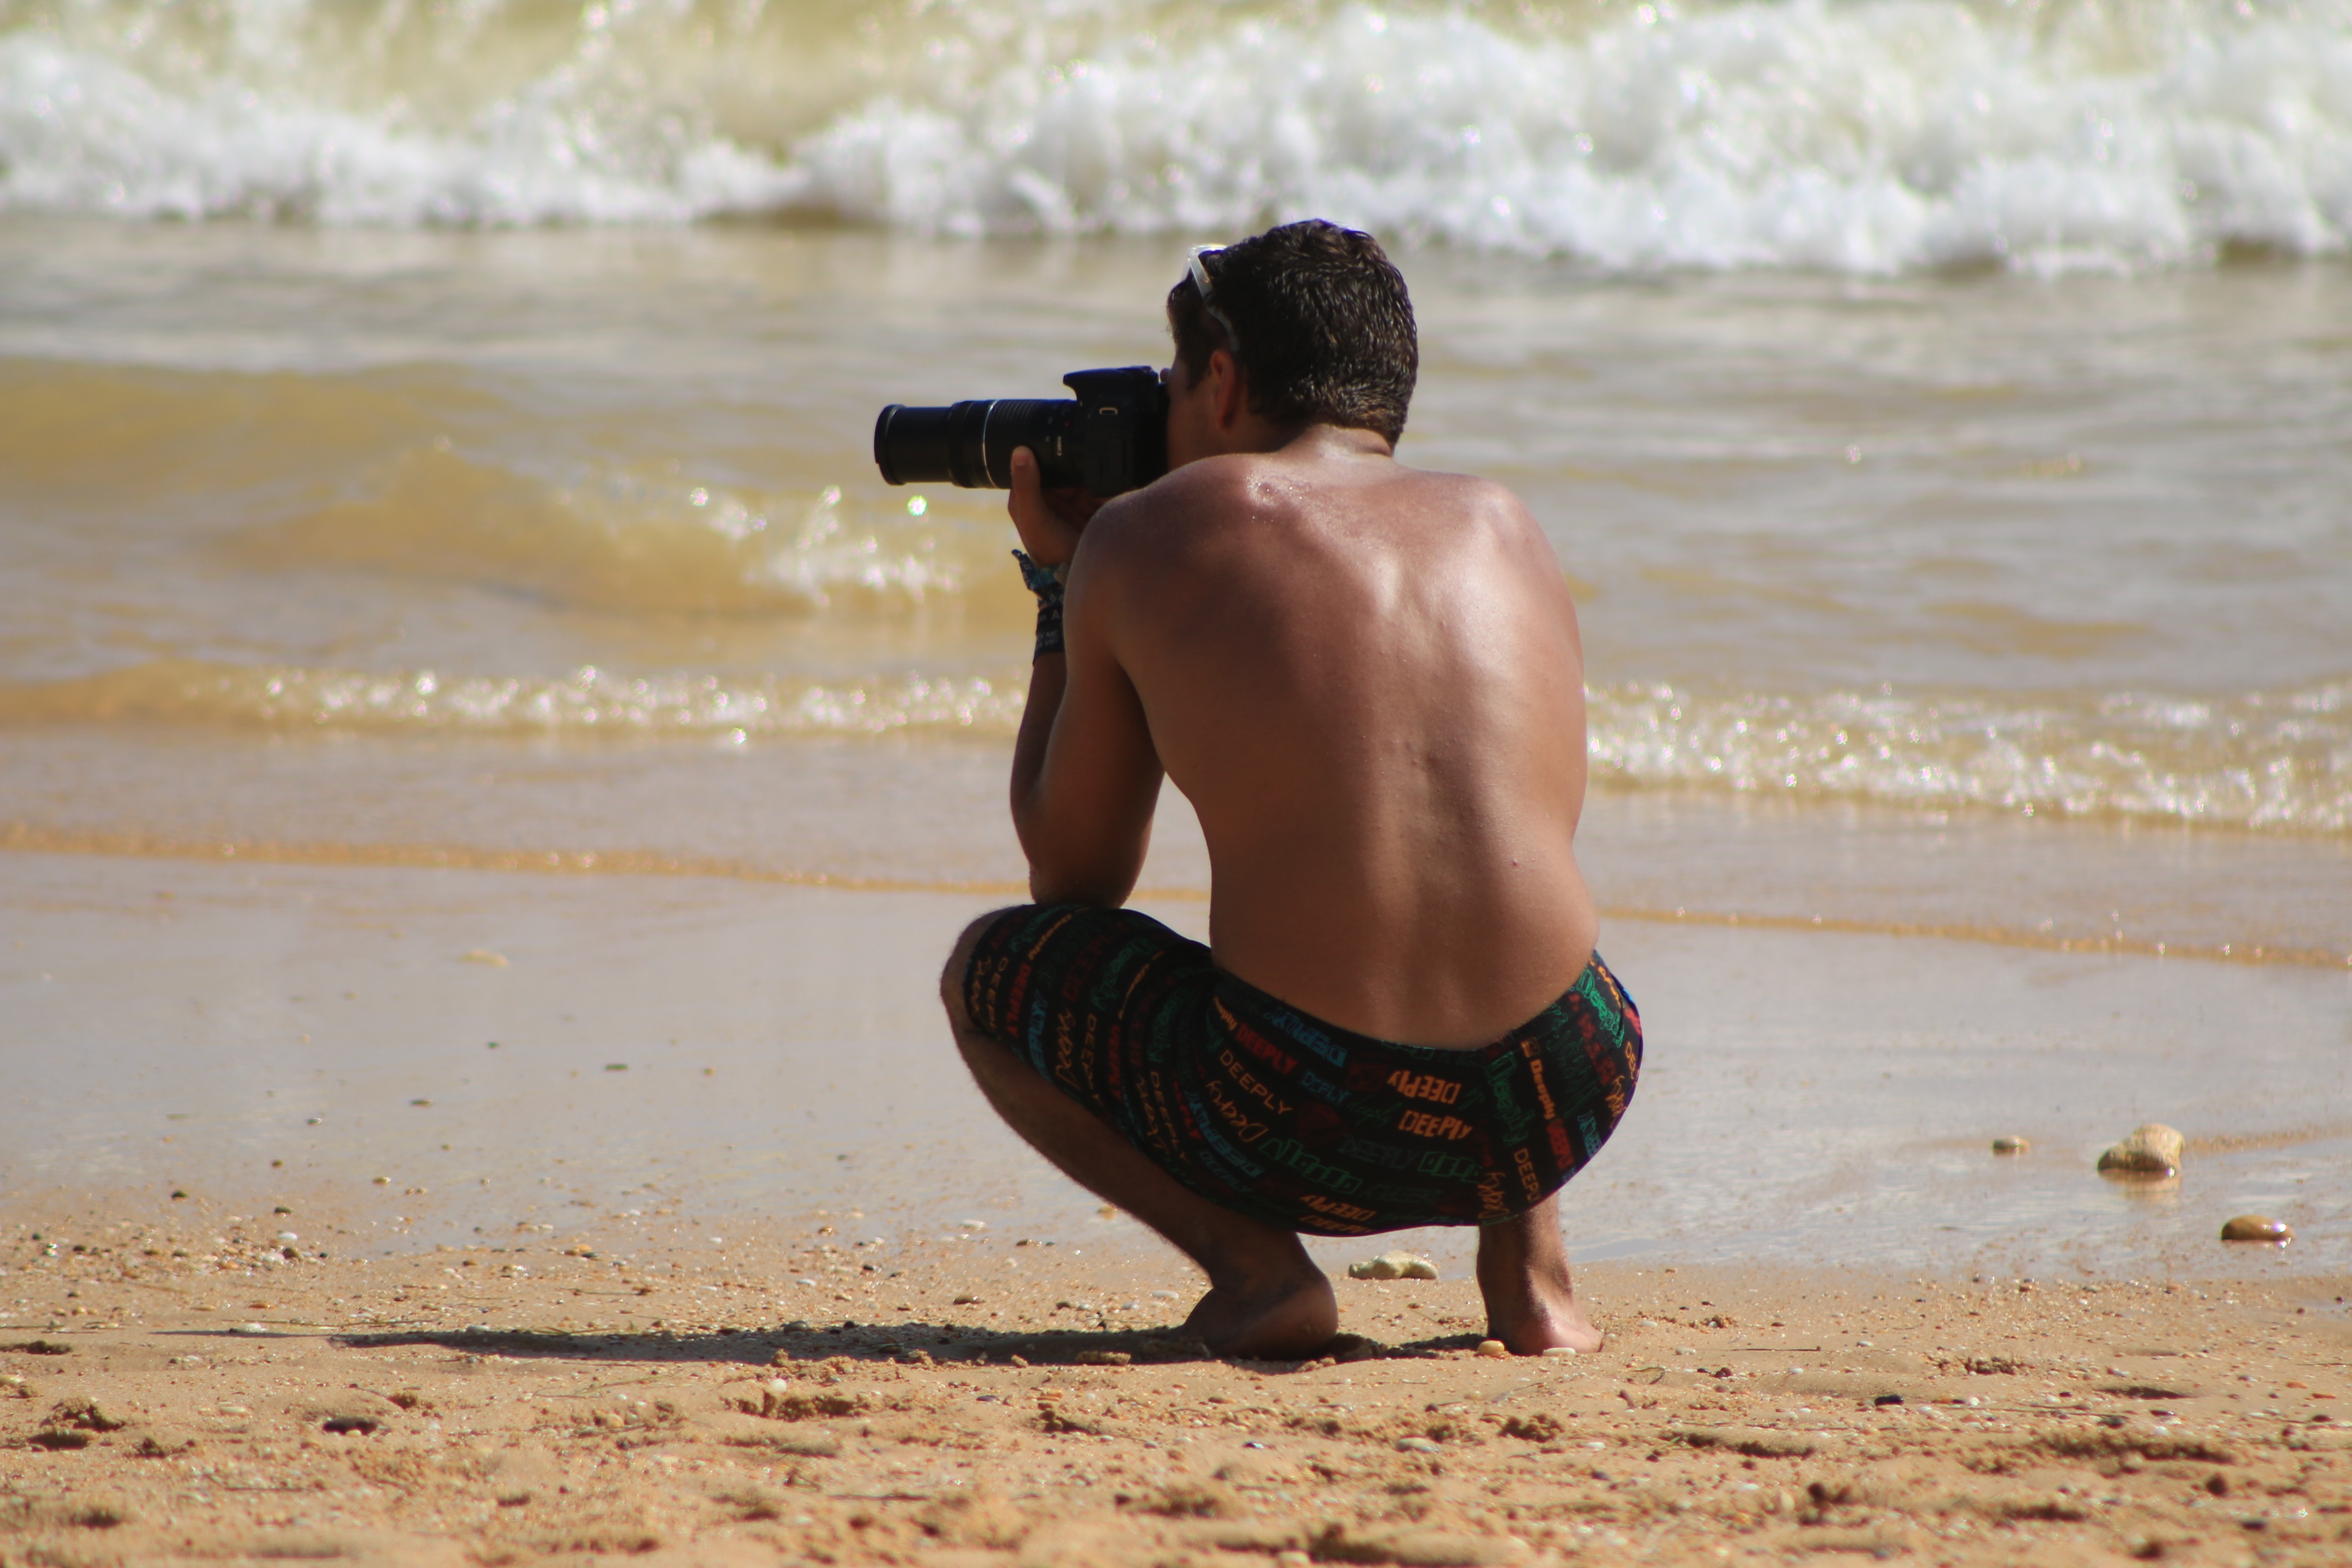
work, man, beach, sea, water, sand, person, people, girl, camera, photographer, wave, photo, male, mud, child, fun, temple, photograph, mar, beauty, photo shoot, human positions, sun tanning, physical fitness